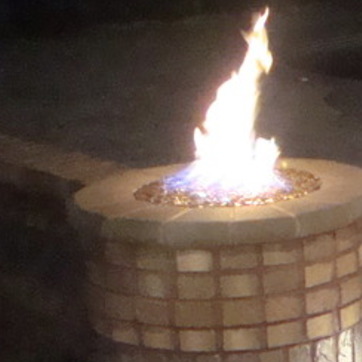
Material: other